Éturqueraye

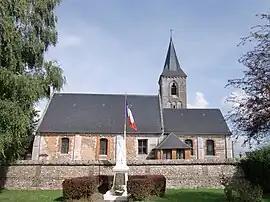
The church in Éturqueraye

Éturqueraye is a commune in the Eure department department in the Normandy region region of north-western France.